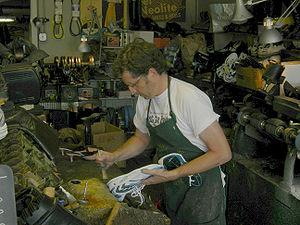
Outre les romans pour lesquels il est surtout connu, l'écrivain Bernard Clavel a publié de nombreux textes, des récits sous forme d'albums ou de nouvelles, des essais qui éclairent les thèmes qu'il a abordés dans ses romans. Certains de ces écrits ont une importance toute particulière dans le cheminement de sa carrière et son évolution personnelle.